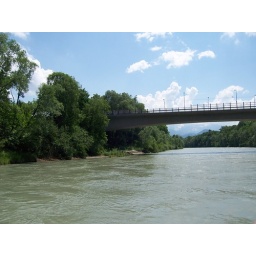
Taking a boat cruise up river in Salzburg